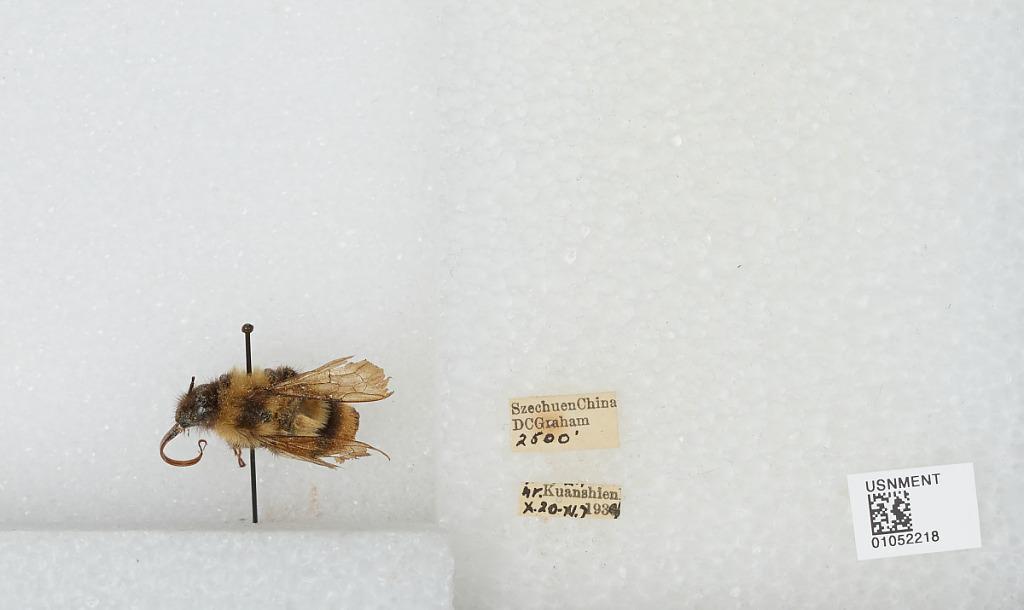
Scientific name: Bombus sp.
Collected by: D. Graham
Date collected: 1934-10-20
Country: China
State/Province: Sichuan
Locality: near Kuanshien